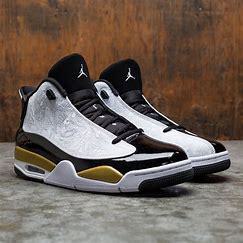
Brand: Jordan
Model: Dub Zero